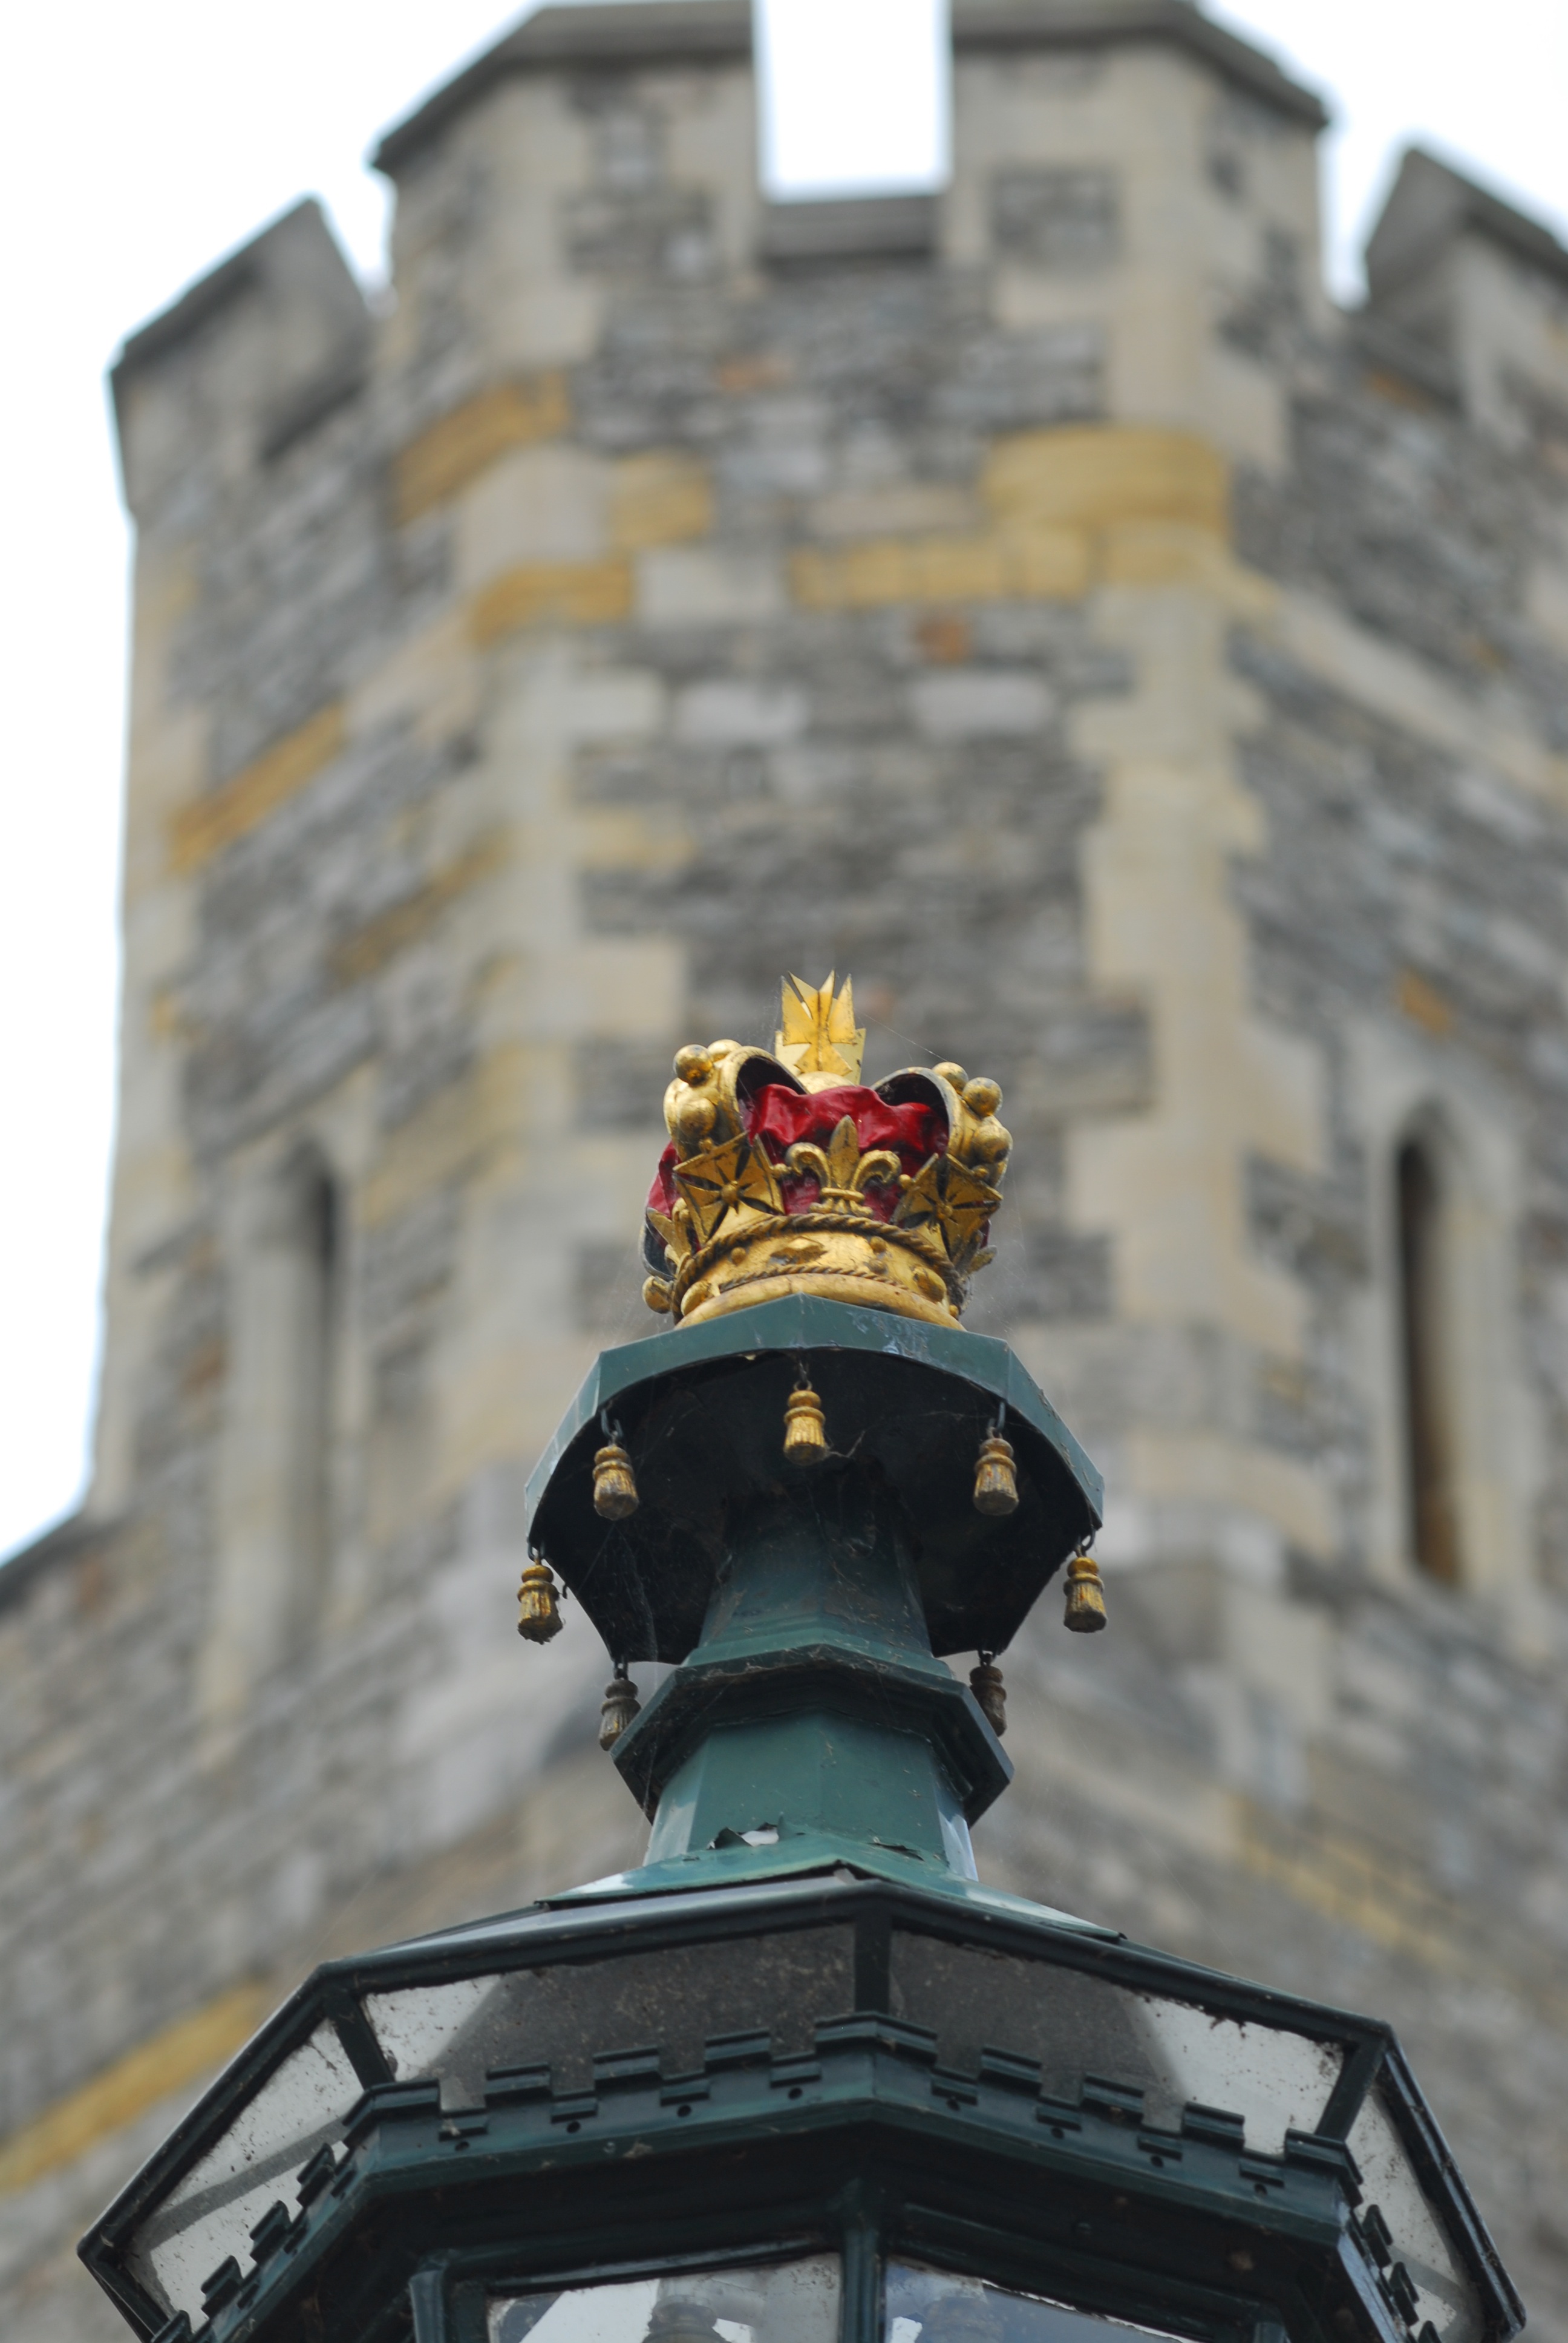
monument, tourist, military, statue, vehicle, lamp, crown, uk, england, memorial, royal, windsor, monarchy, windsor castle